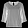
Label: Shirt